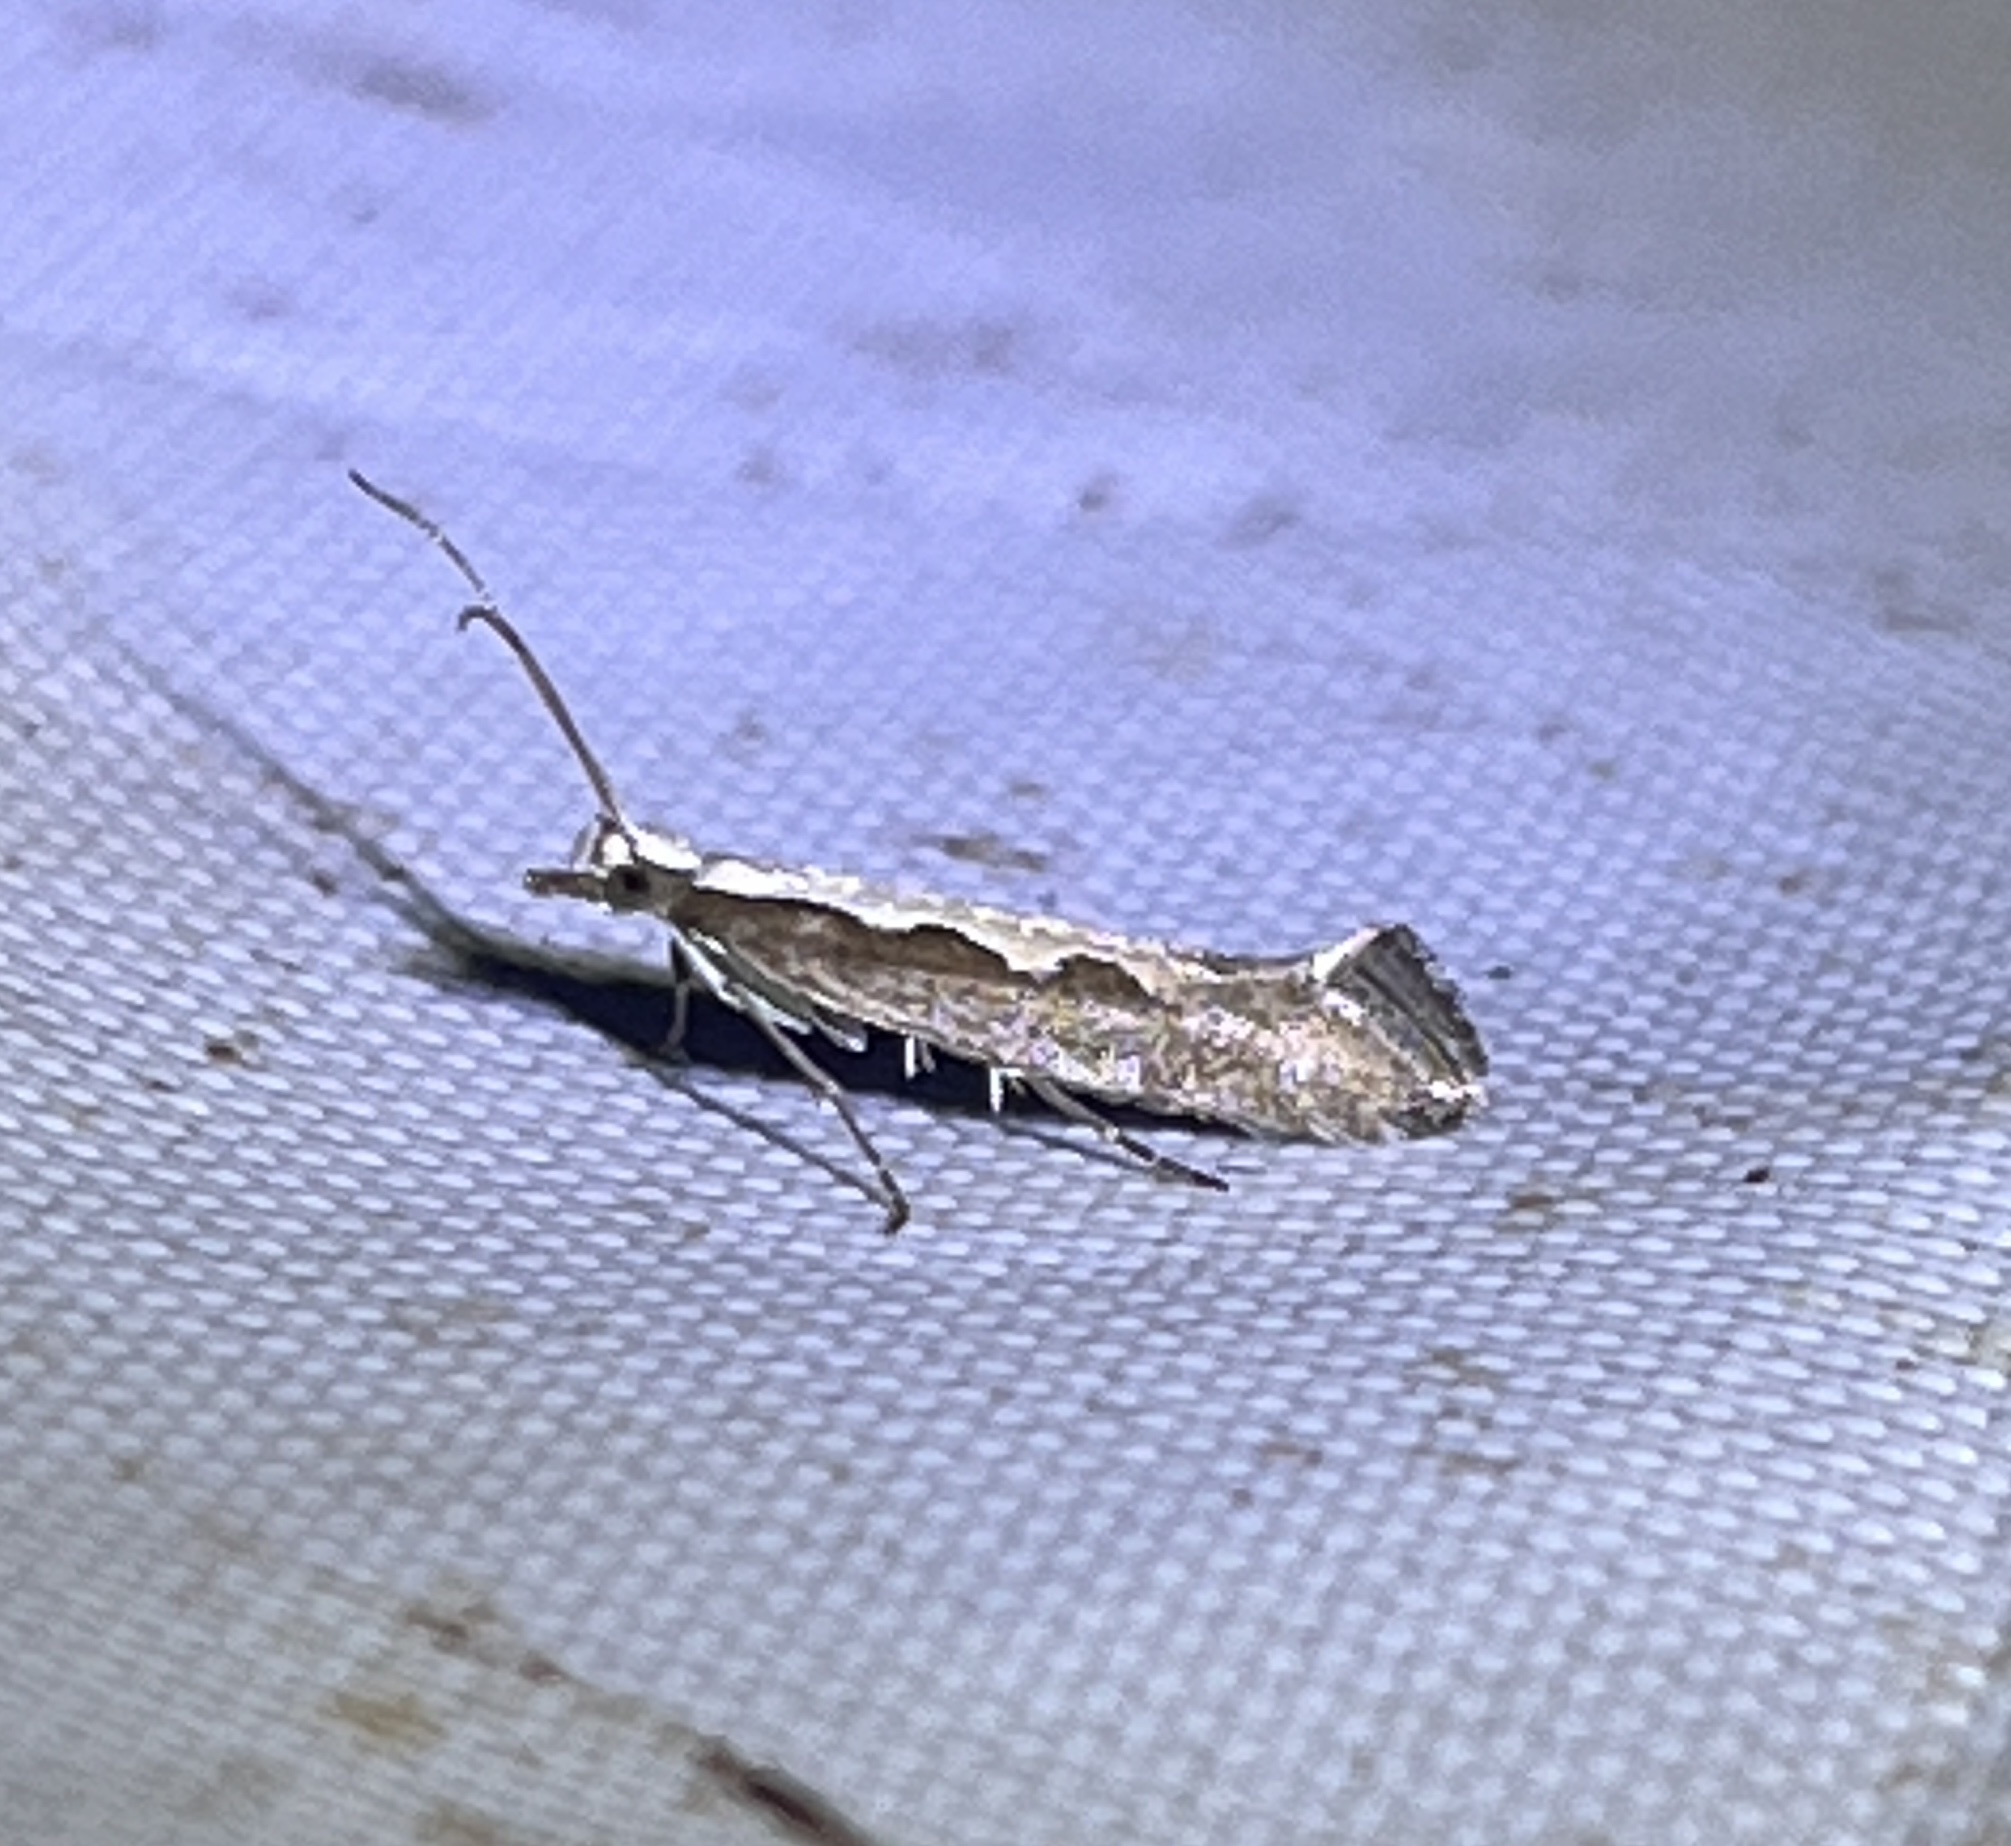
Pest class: diamondback_moth